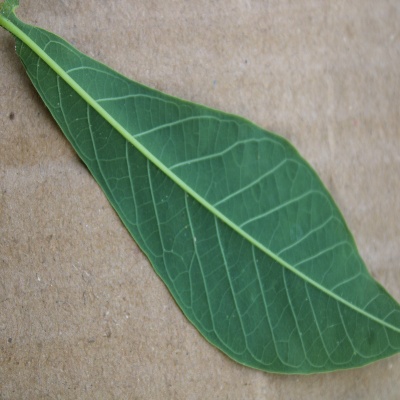
Crop: Cassava
Condition: healthy